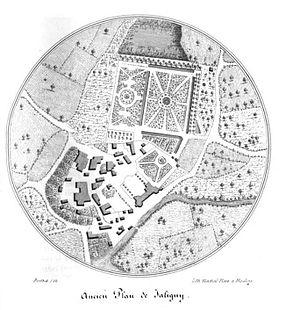
Jaligny-sur-Besbre est une commune française située dans le département de l'Allier et la région Auvergne-Rhône-Alpes. Autrefois appelée Jaligny, elle a pris son nom actuel le 20 novembre 1967.